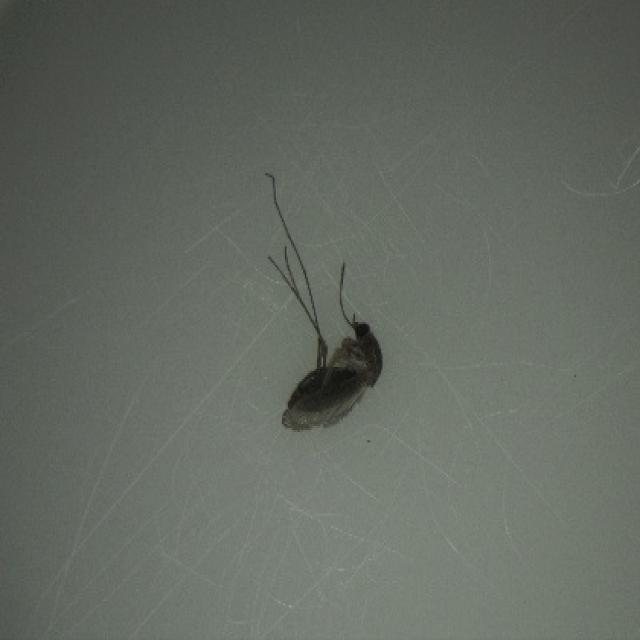
Species: culex_tritaeniorhynchus